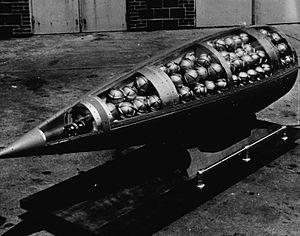
Le sarin est une substance inodore, incolore et volatile, de la famille des organophosphorés, neurotoxique pour l'homme et l'animal. Même à très faible dose il peut être fatal. On estime qu'il est environ 500 fois plus toxique que le cyanure. Il passe facilement la barrière des poumons et est absorbé par la peau, d'où il passe directement dans le sang. Quand il ne tue pas, il laisse de graves séquelles neurologiques.
Une arme chimique est une arme spécialisée qui utilise des substances conçues pour infliger des blessures ou pour tuer des êtres vivants du fait de leurs propriétés chimiques ou de leur toxicité.
Le MGR-1 Honest John était un missile américain capable d'emporter une ogive atomique. Premier missile sol-sol nucléaire de l'arsenal américain, il pouvait aussi emporter des charges conventionnelles et chimiques, même s'il n'avait pas été conçu dans ce but.
Une ogive est la partie antérieure d'un projectile, missile, roquette ou torpille, contenant la charge destructive. L'ogive est composée d'un détonateur et d'une charge.
Une arme à sous-munitions, également appelée bombe à sous-munitions, ou roquette à sous-munitions, est un conteneur transportant de nombreux autres projectiles explosifs, de taille plus réduite, dites « sous-munitions ». Cette munition « anti-matériel » ou « anti-personnel » permet de traiter des surfaces étendues en demandant moins de munitions que les munitions classiques.